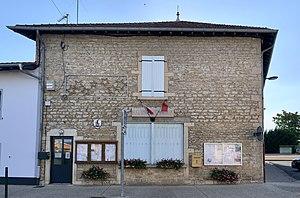
Mairie de Chevroux, Ain.
Chevroux est une commune française, située dans le département de l'Ain en région Auvergne-Rhône-Alpes.